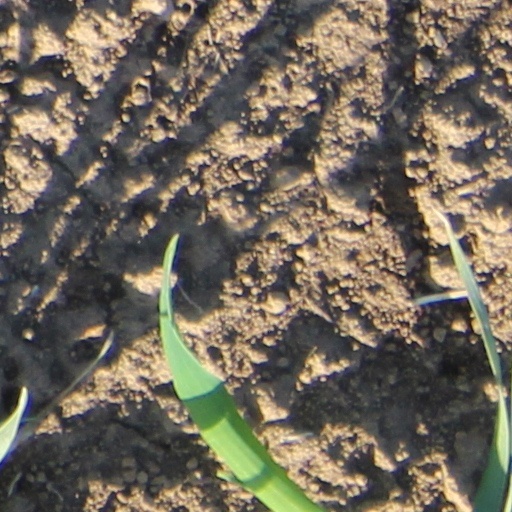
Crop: wheat